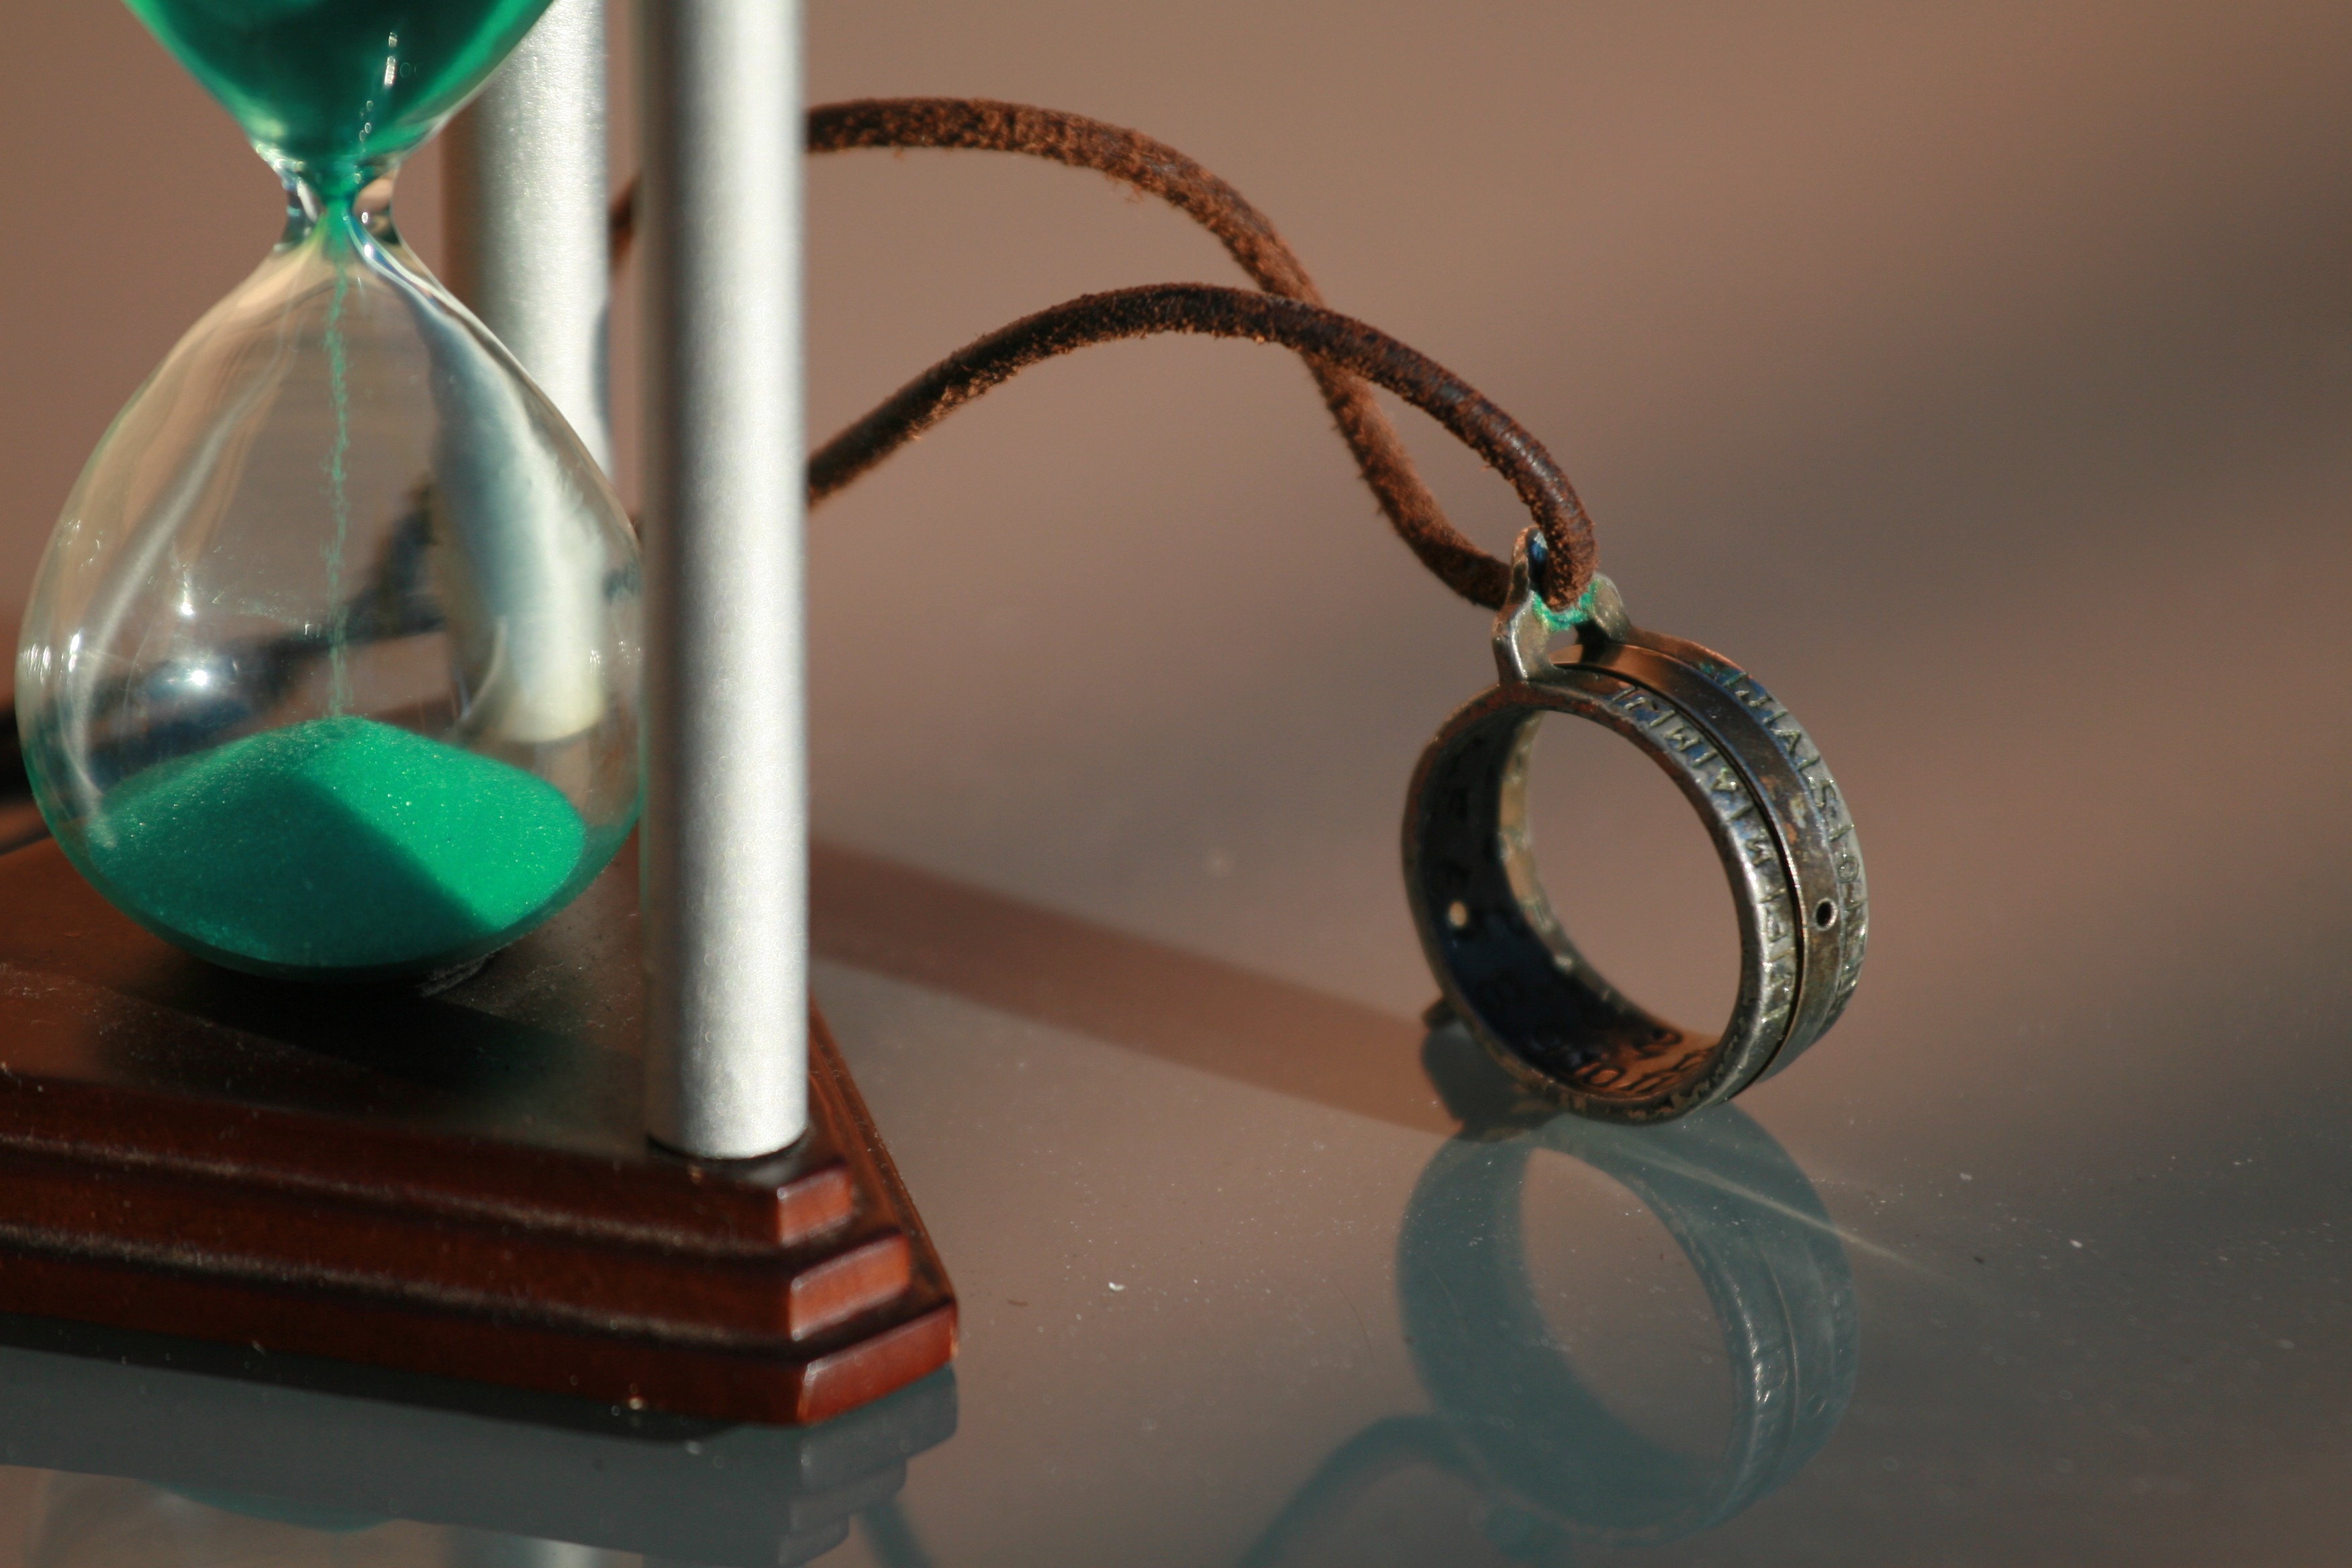
glass, time, green, jewellery, earrings, instant, second, fashion accessory, sand clock, solar clock, natural time